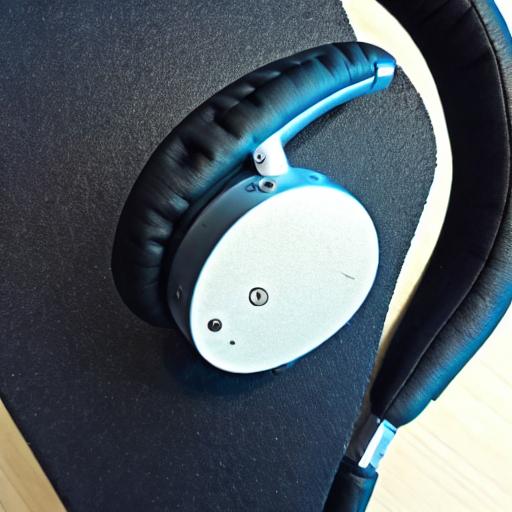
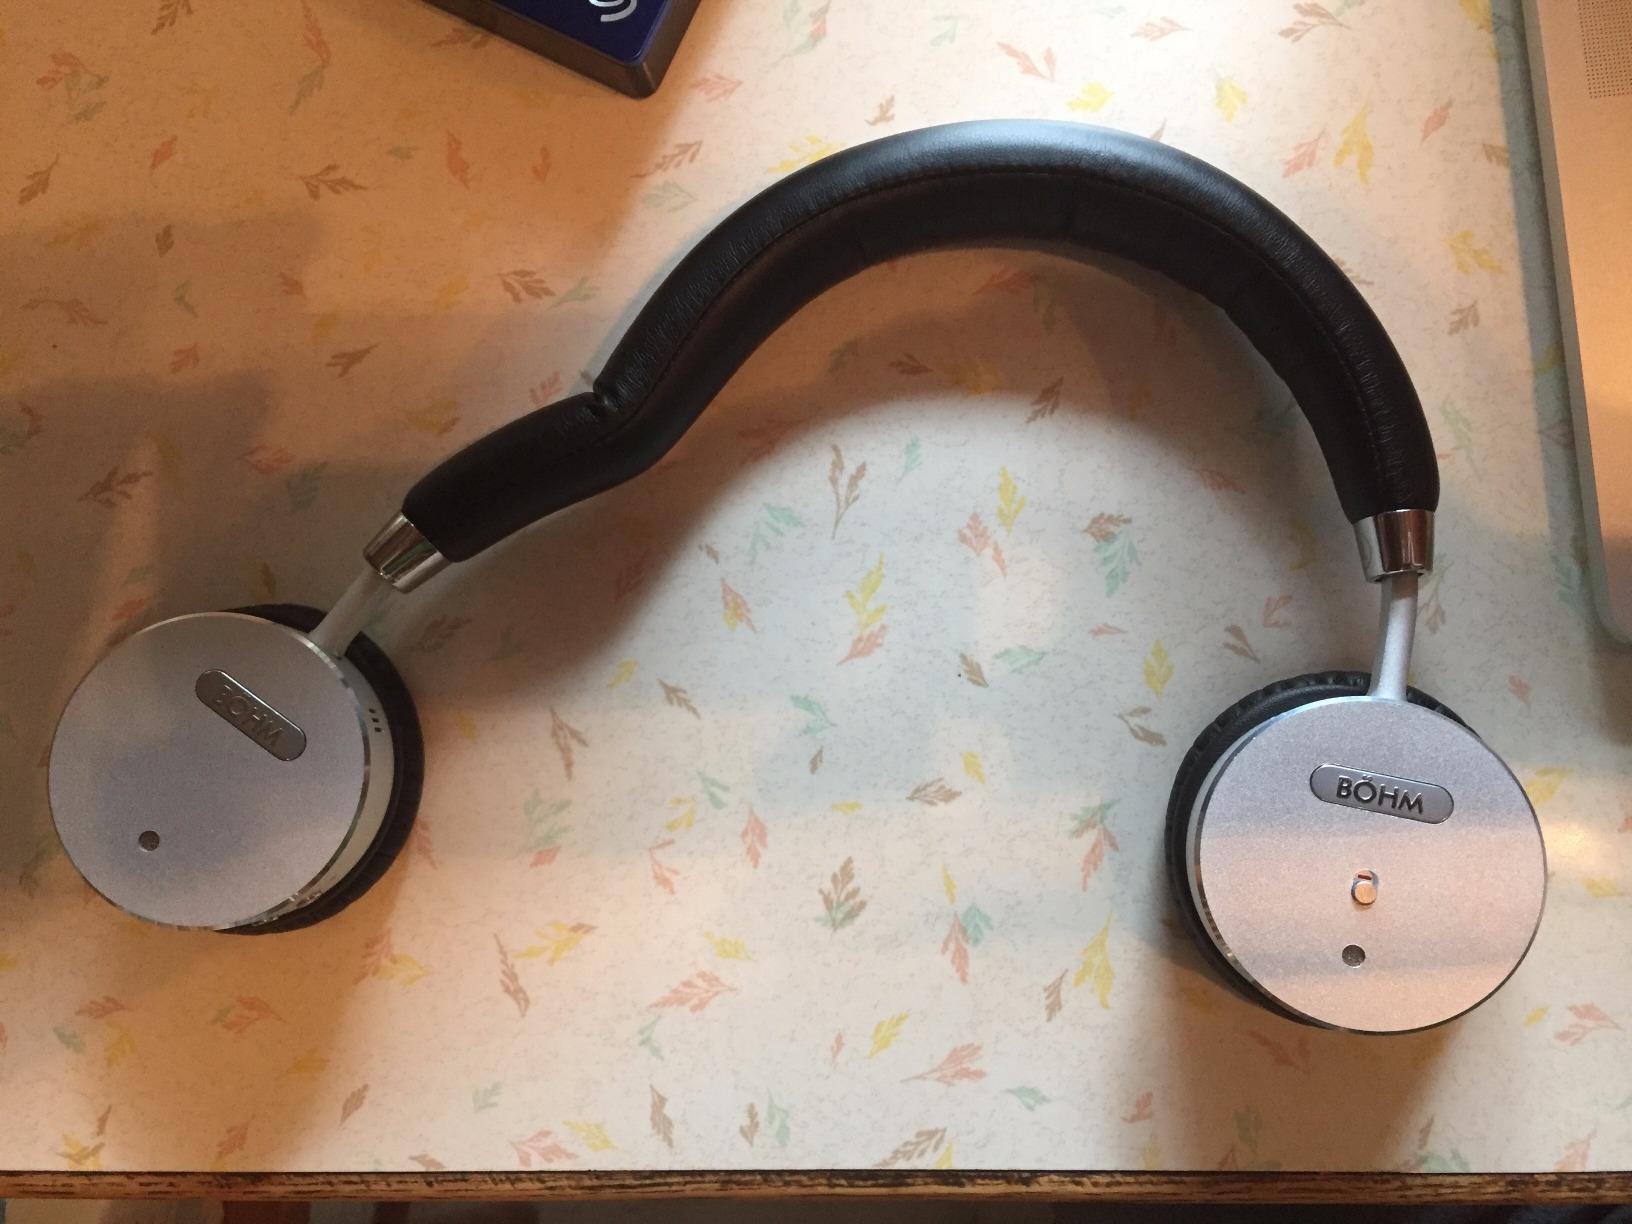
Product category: headphones
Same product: no